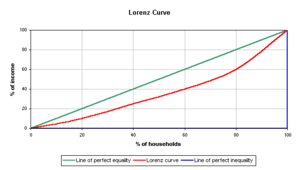
Lorenz-kurve
En Lorenz kurve (rød) mellem fuldstændig lighed (grøn diagonal) og fuldstændig ulighed (blå linje).
Lorenz-kurven er en kurve, der beskriver uligheden i fx en indkomst- eller formuefordeling i et samfund. Kurven fremstilles ved at afbilde den kumulerede fordeling i et koordinatsystem. Ved en helt ligelig fordeling vil kurven følge en diagonal; ved en meget ulige fordeling vil kurven følge førsteaksen og sent hæve sig.